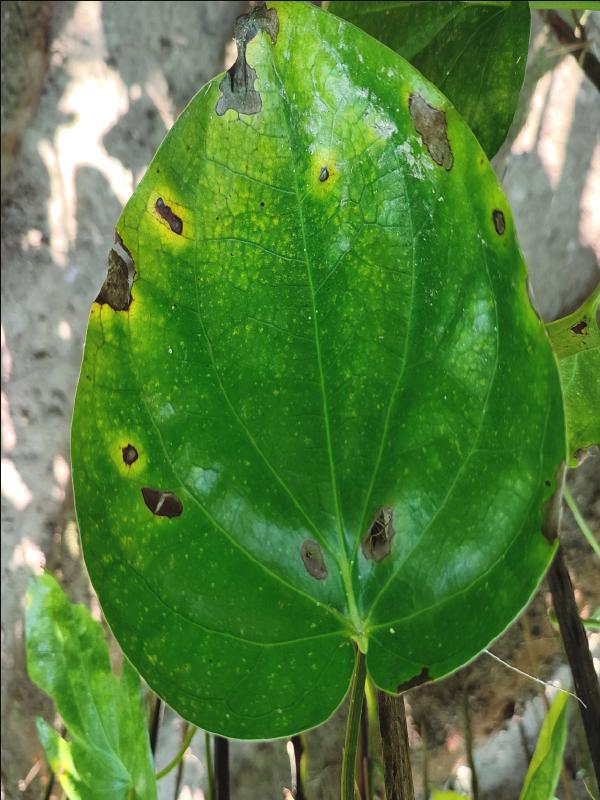
Label: Bacterial_Leaf_Disease